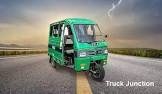
Vehicle type: Auto Rickshaws